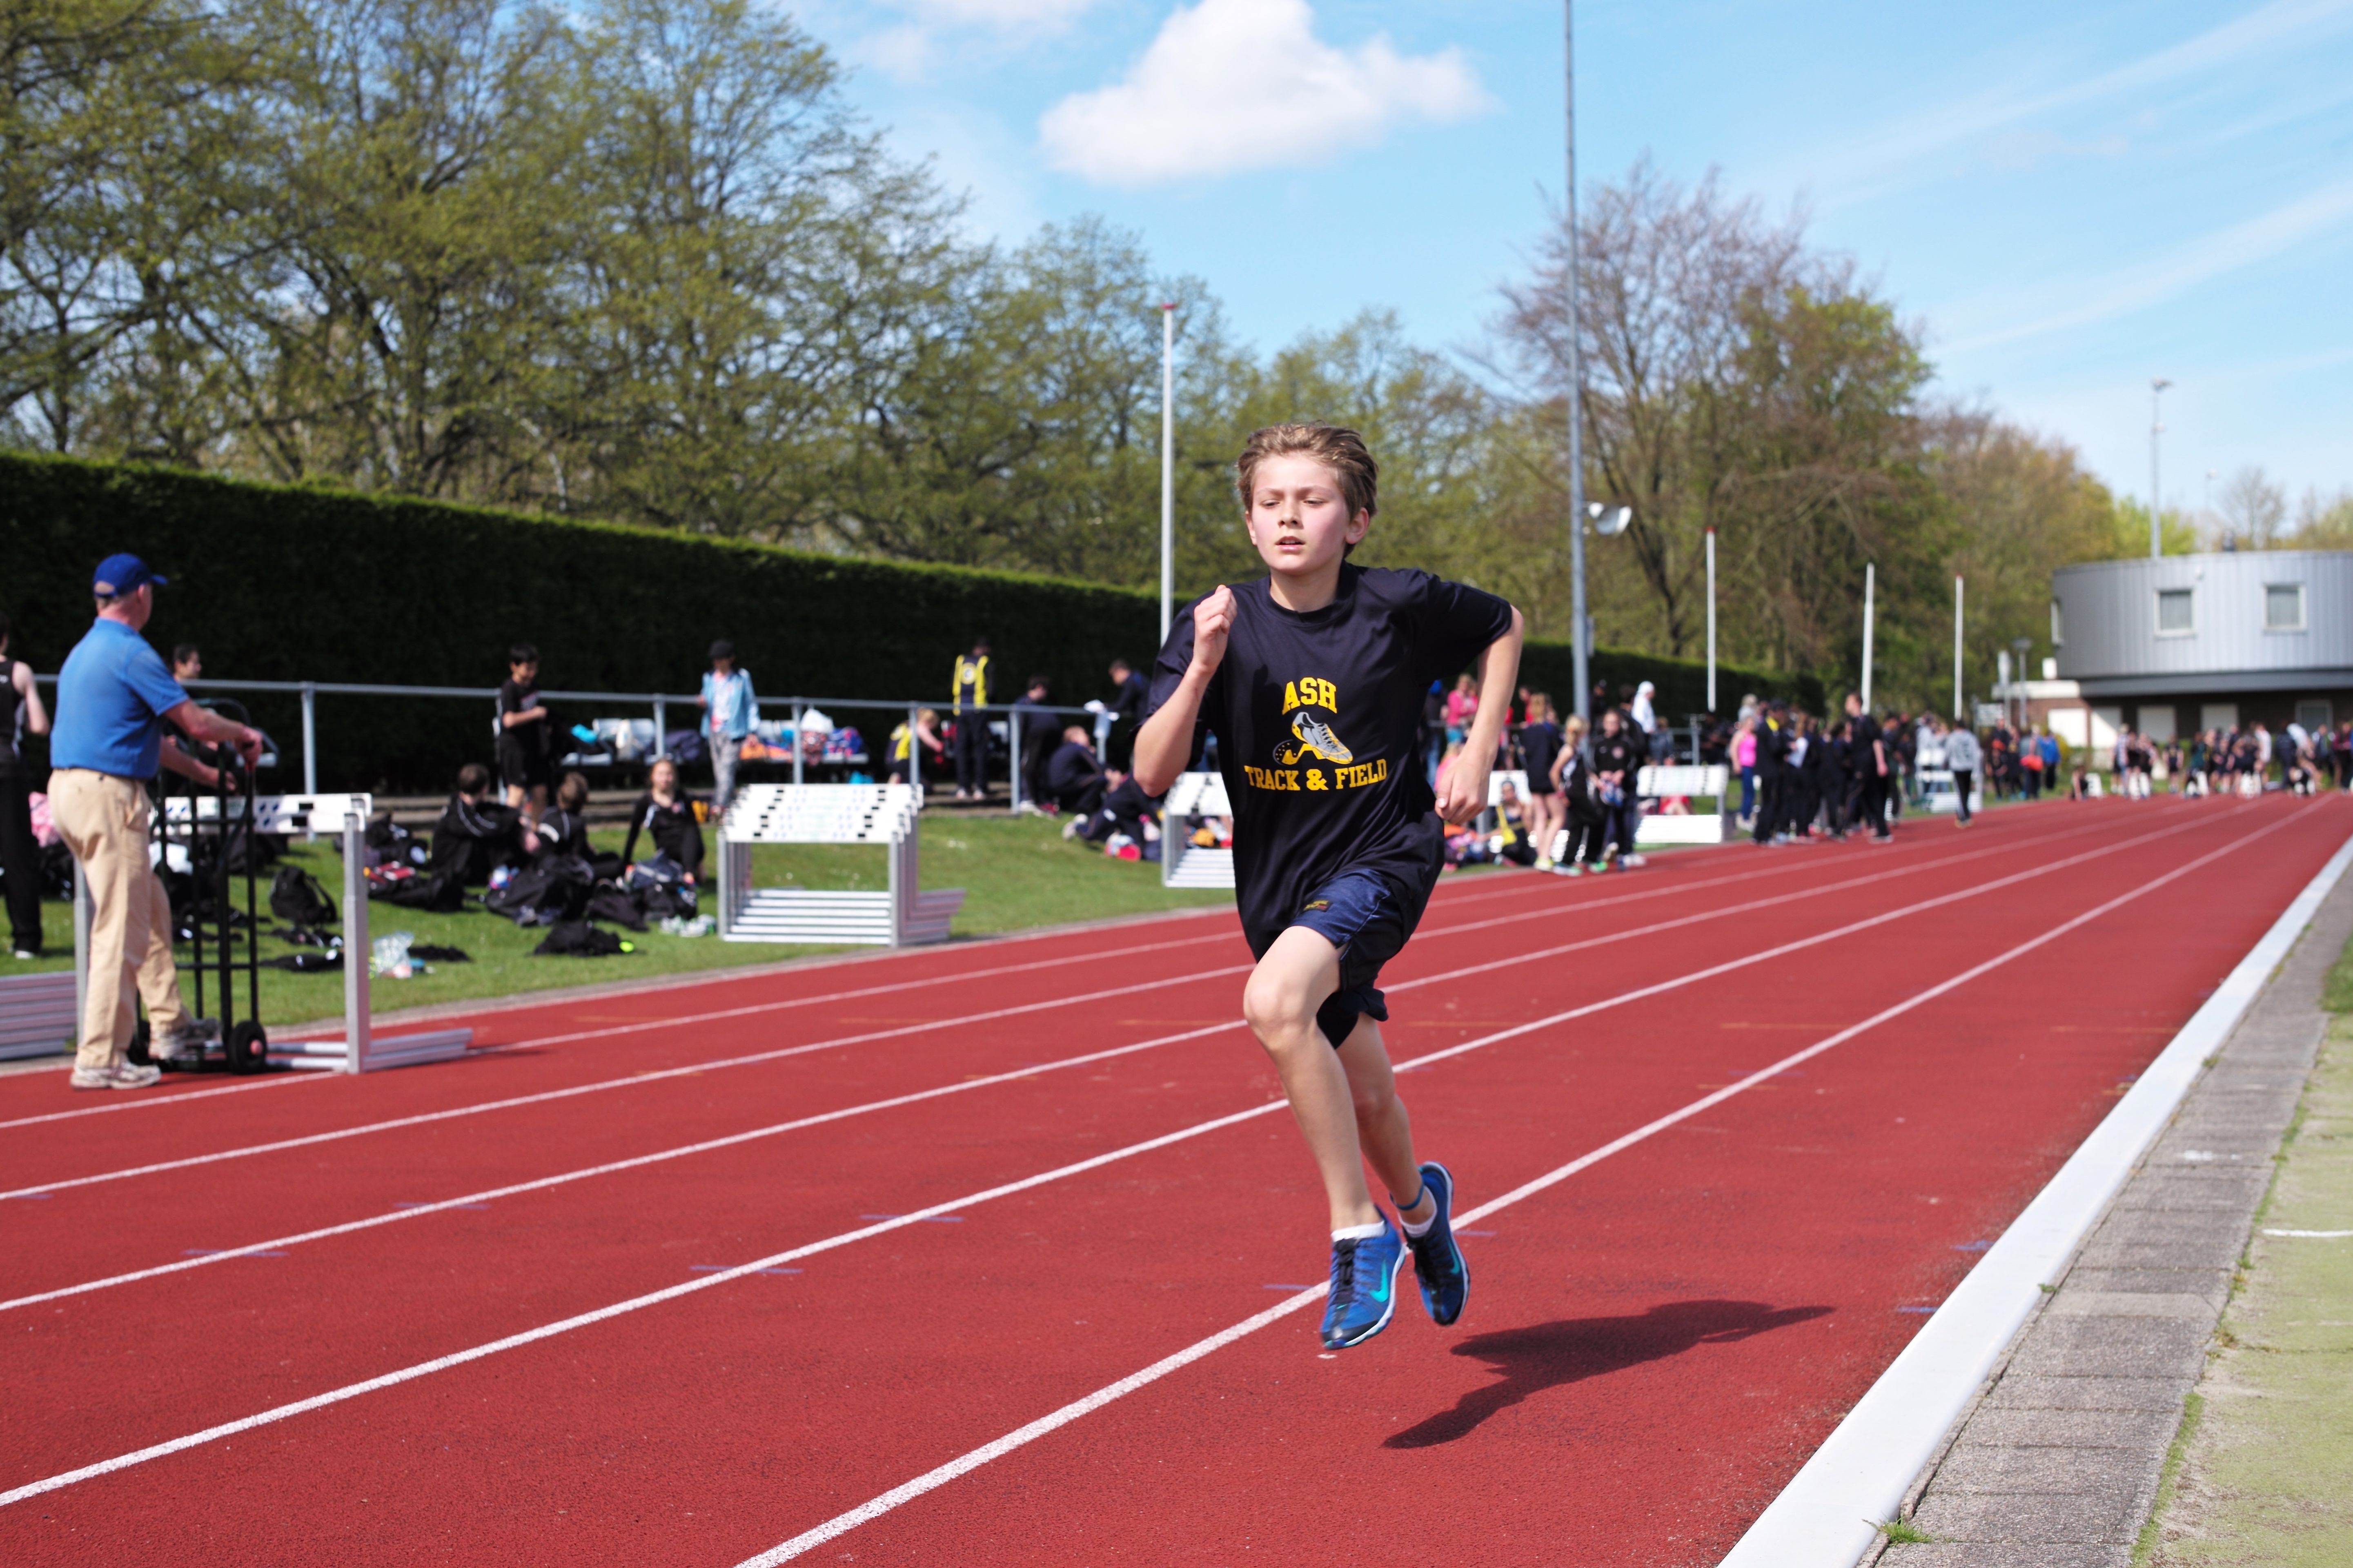
track, run, runner, ash, race, competition, holland, hague, netherlands, international, girls, m, american, sports, boys, 50, school, runners, junior, leica, 240, summilux, varsity, athletics, meet, sprint, endurance sports, duathlon, track and field athletics, middle distance running, 800 metres